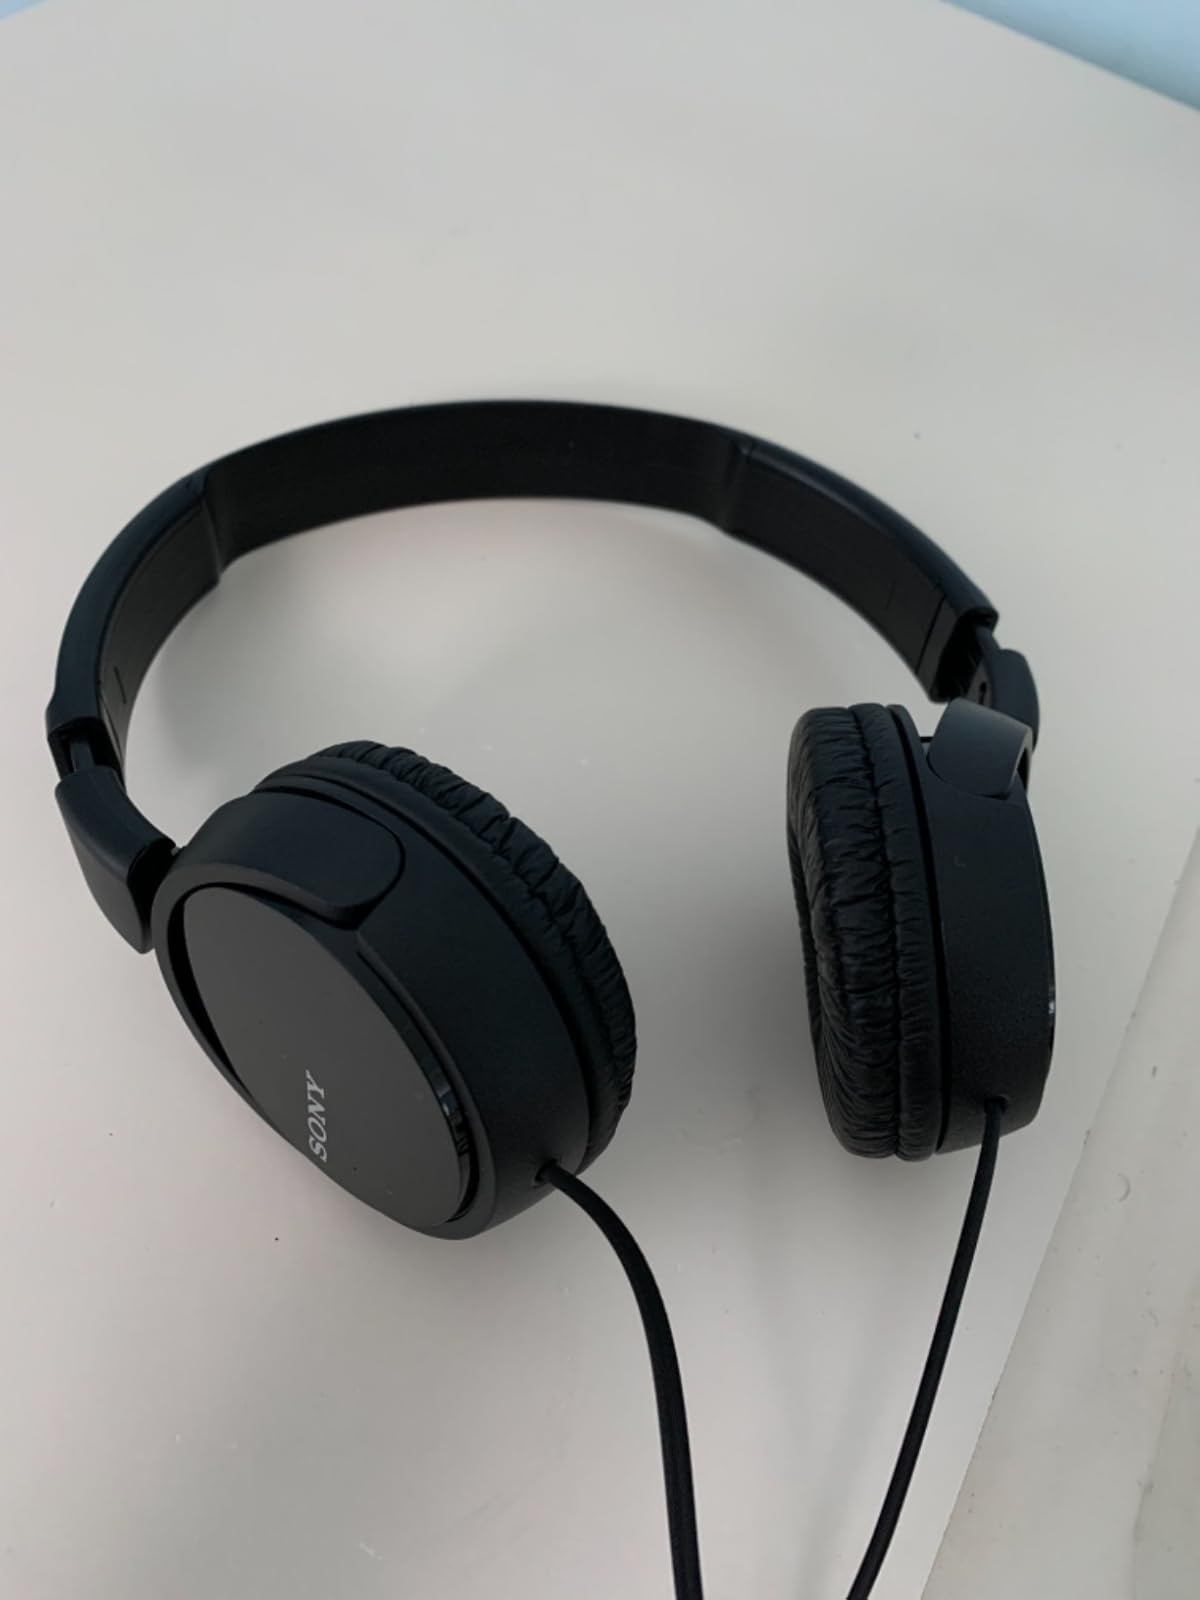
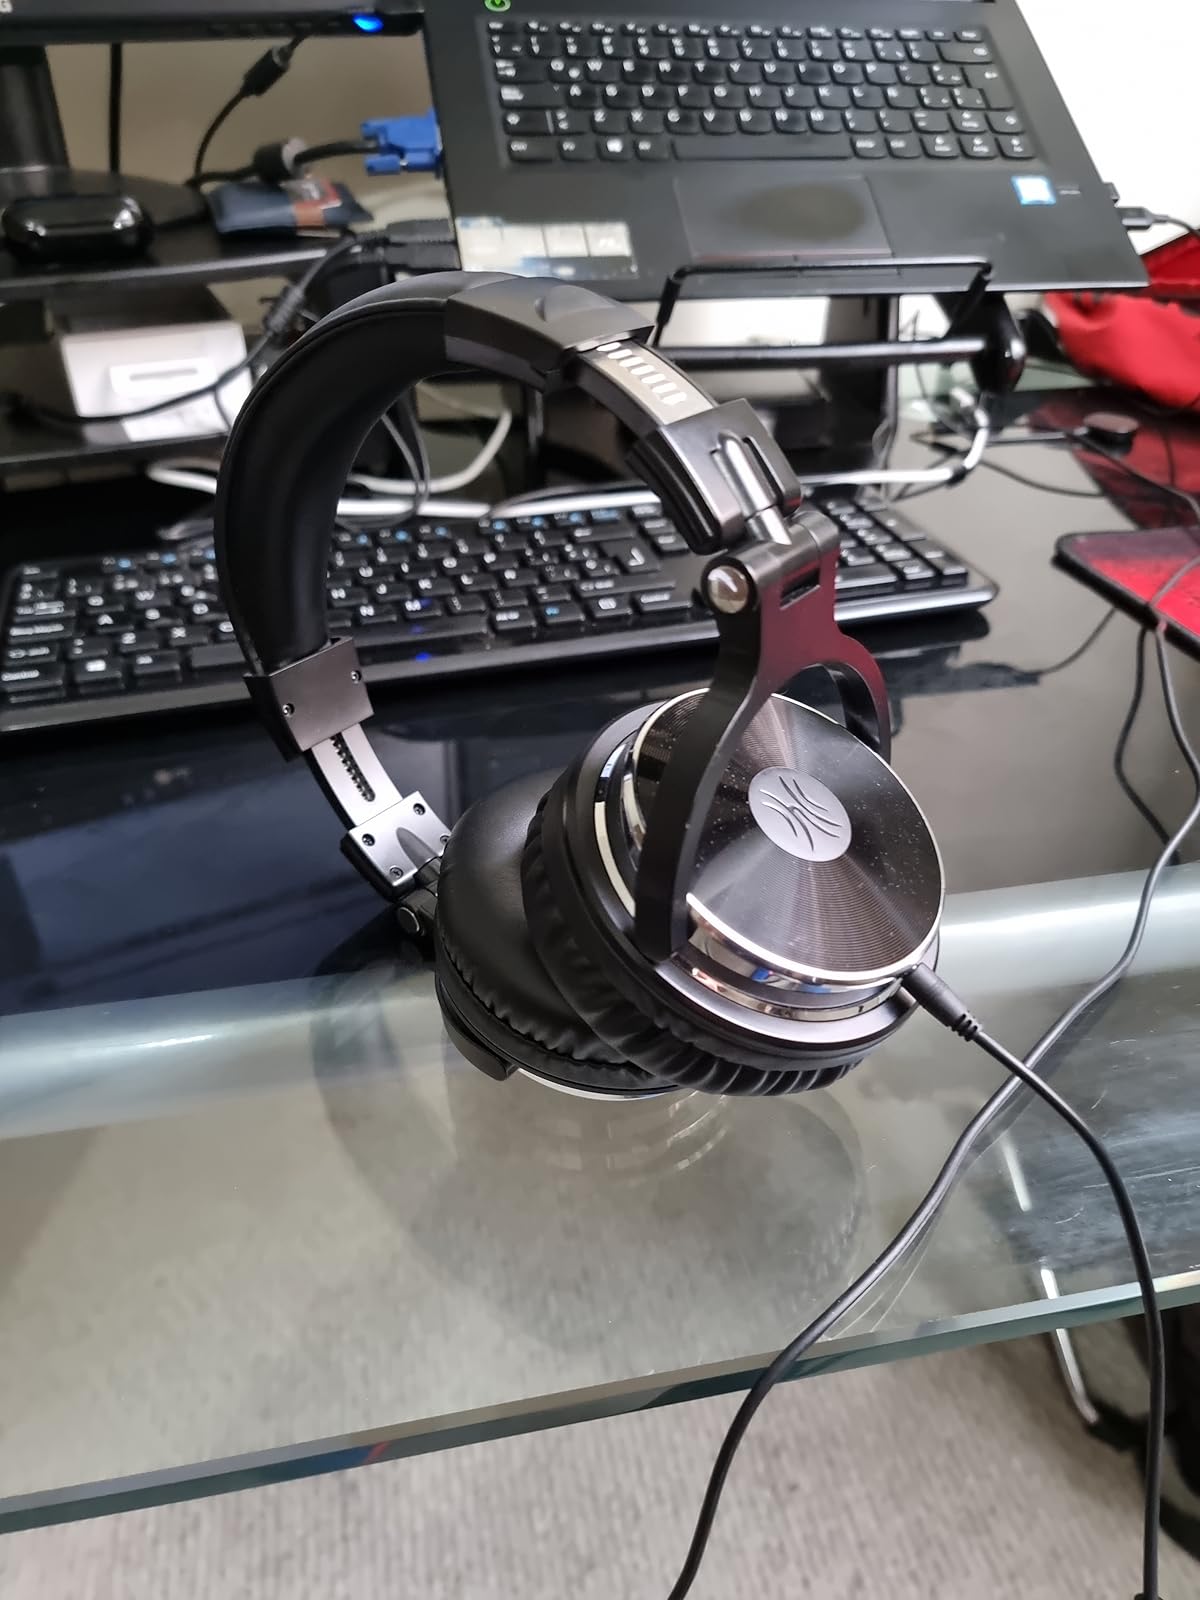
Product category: headphones
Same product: no